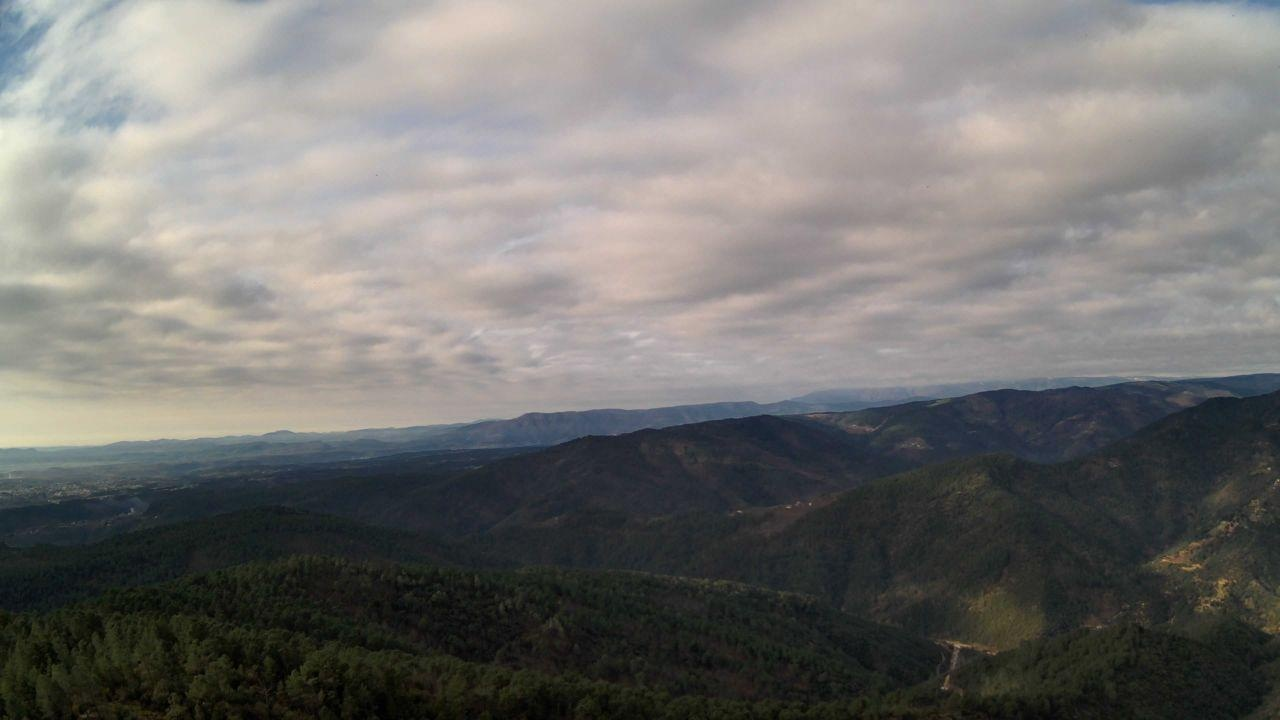
Fire: no
Smoke: yes